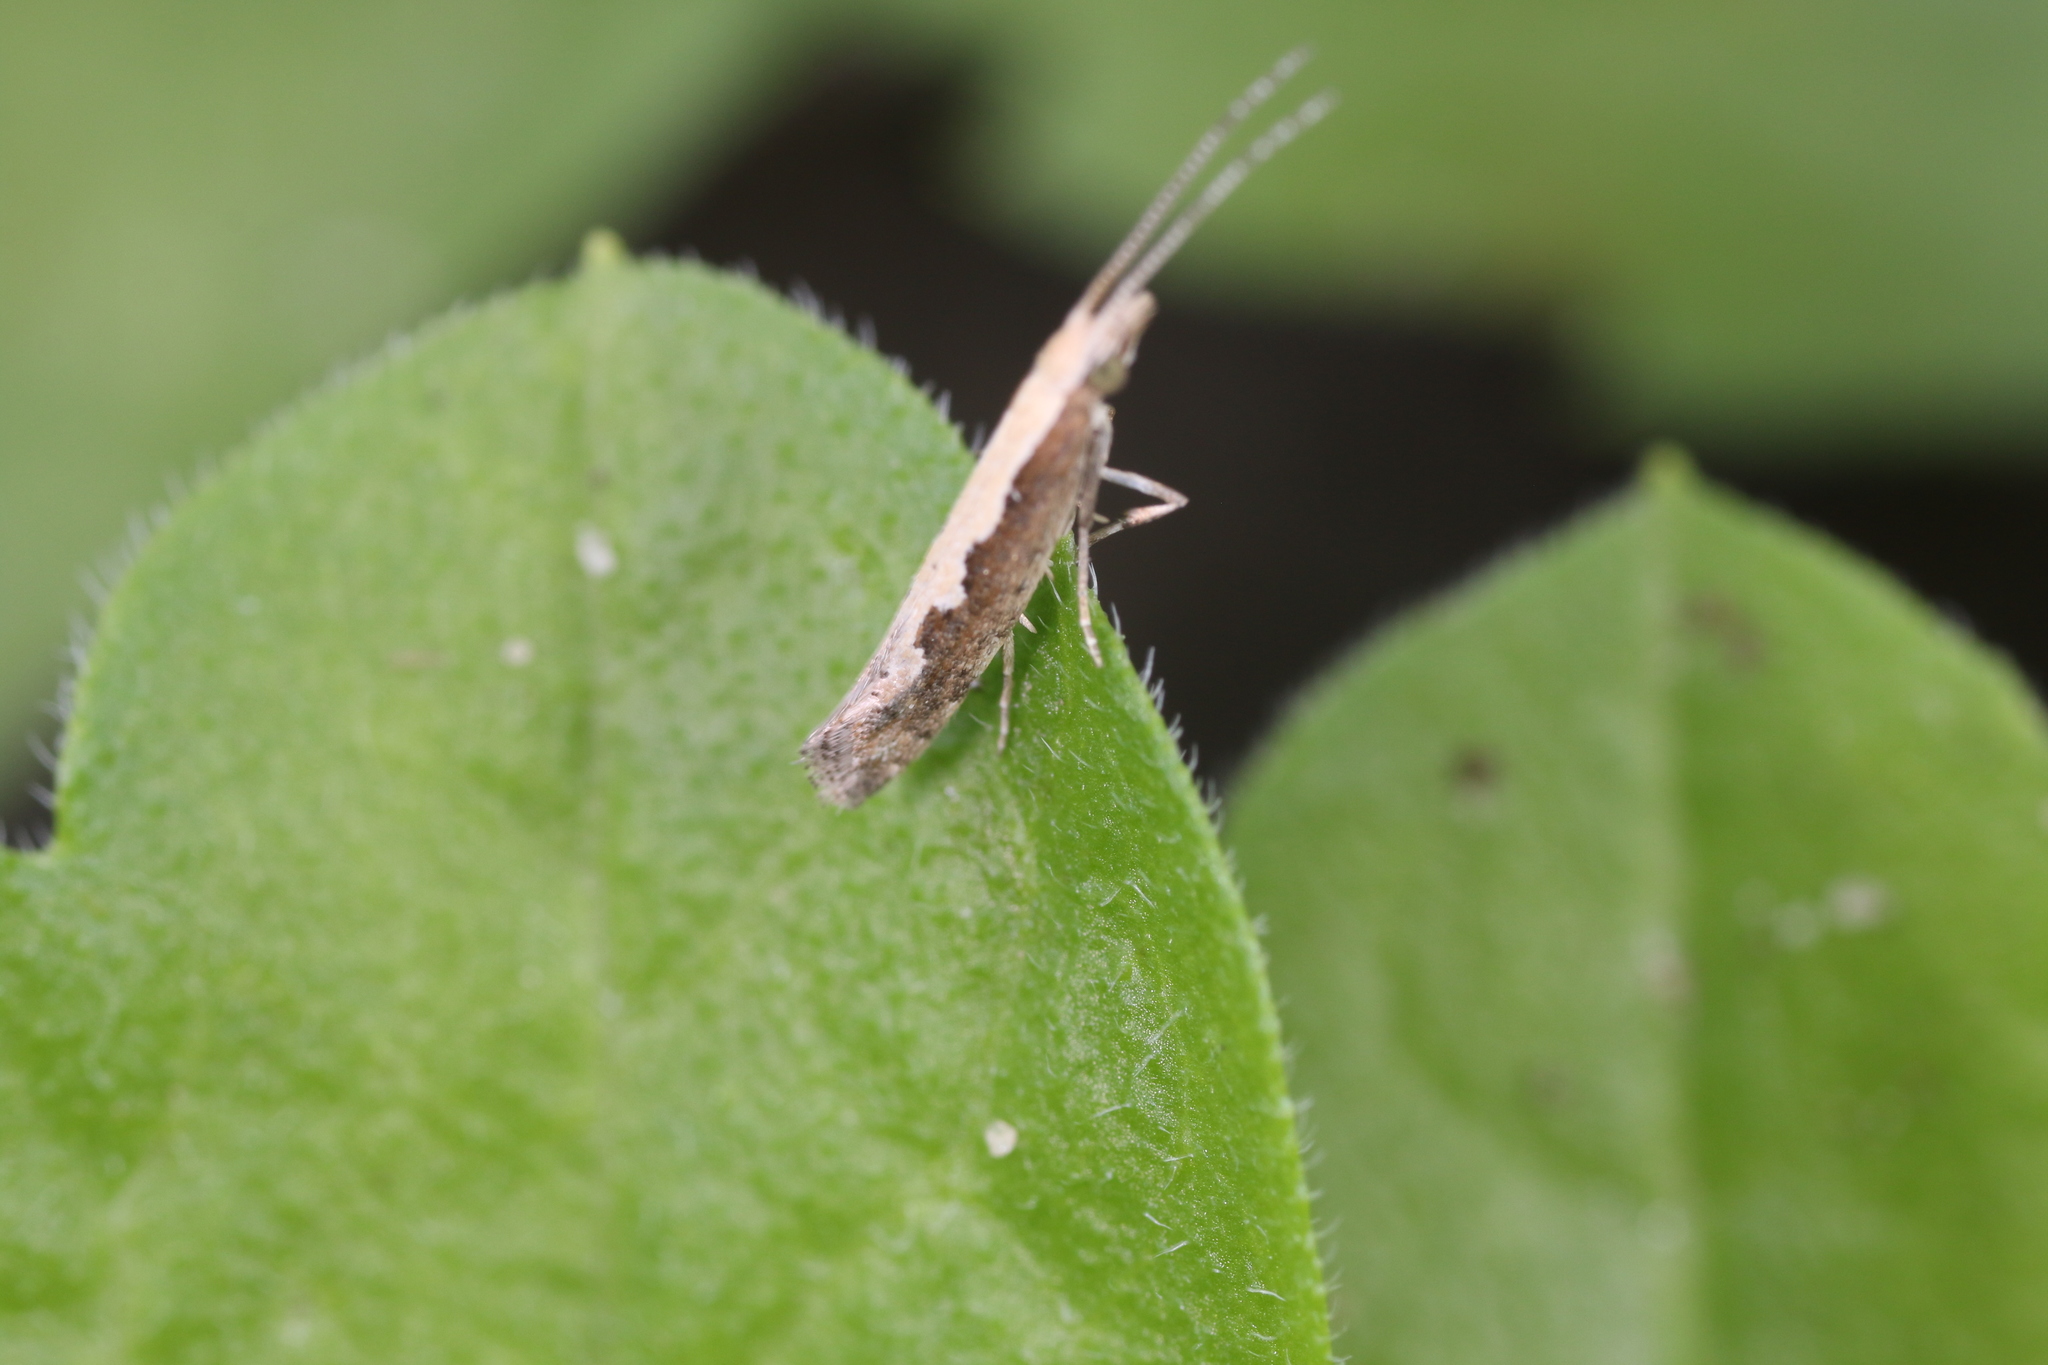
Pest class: diamondback_moth